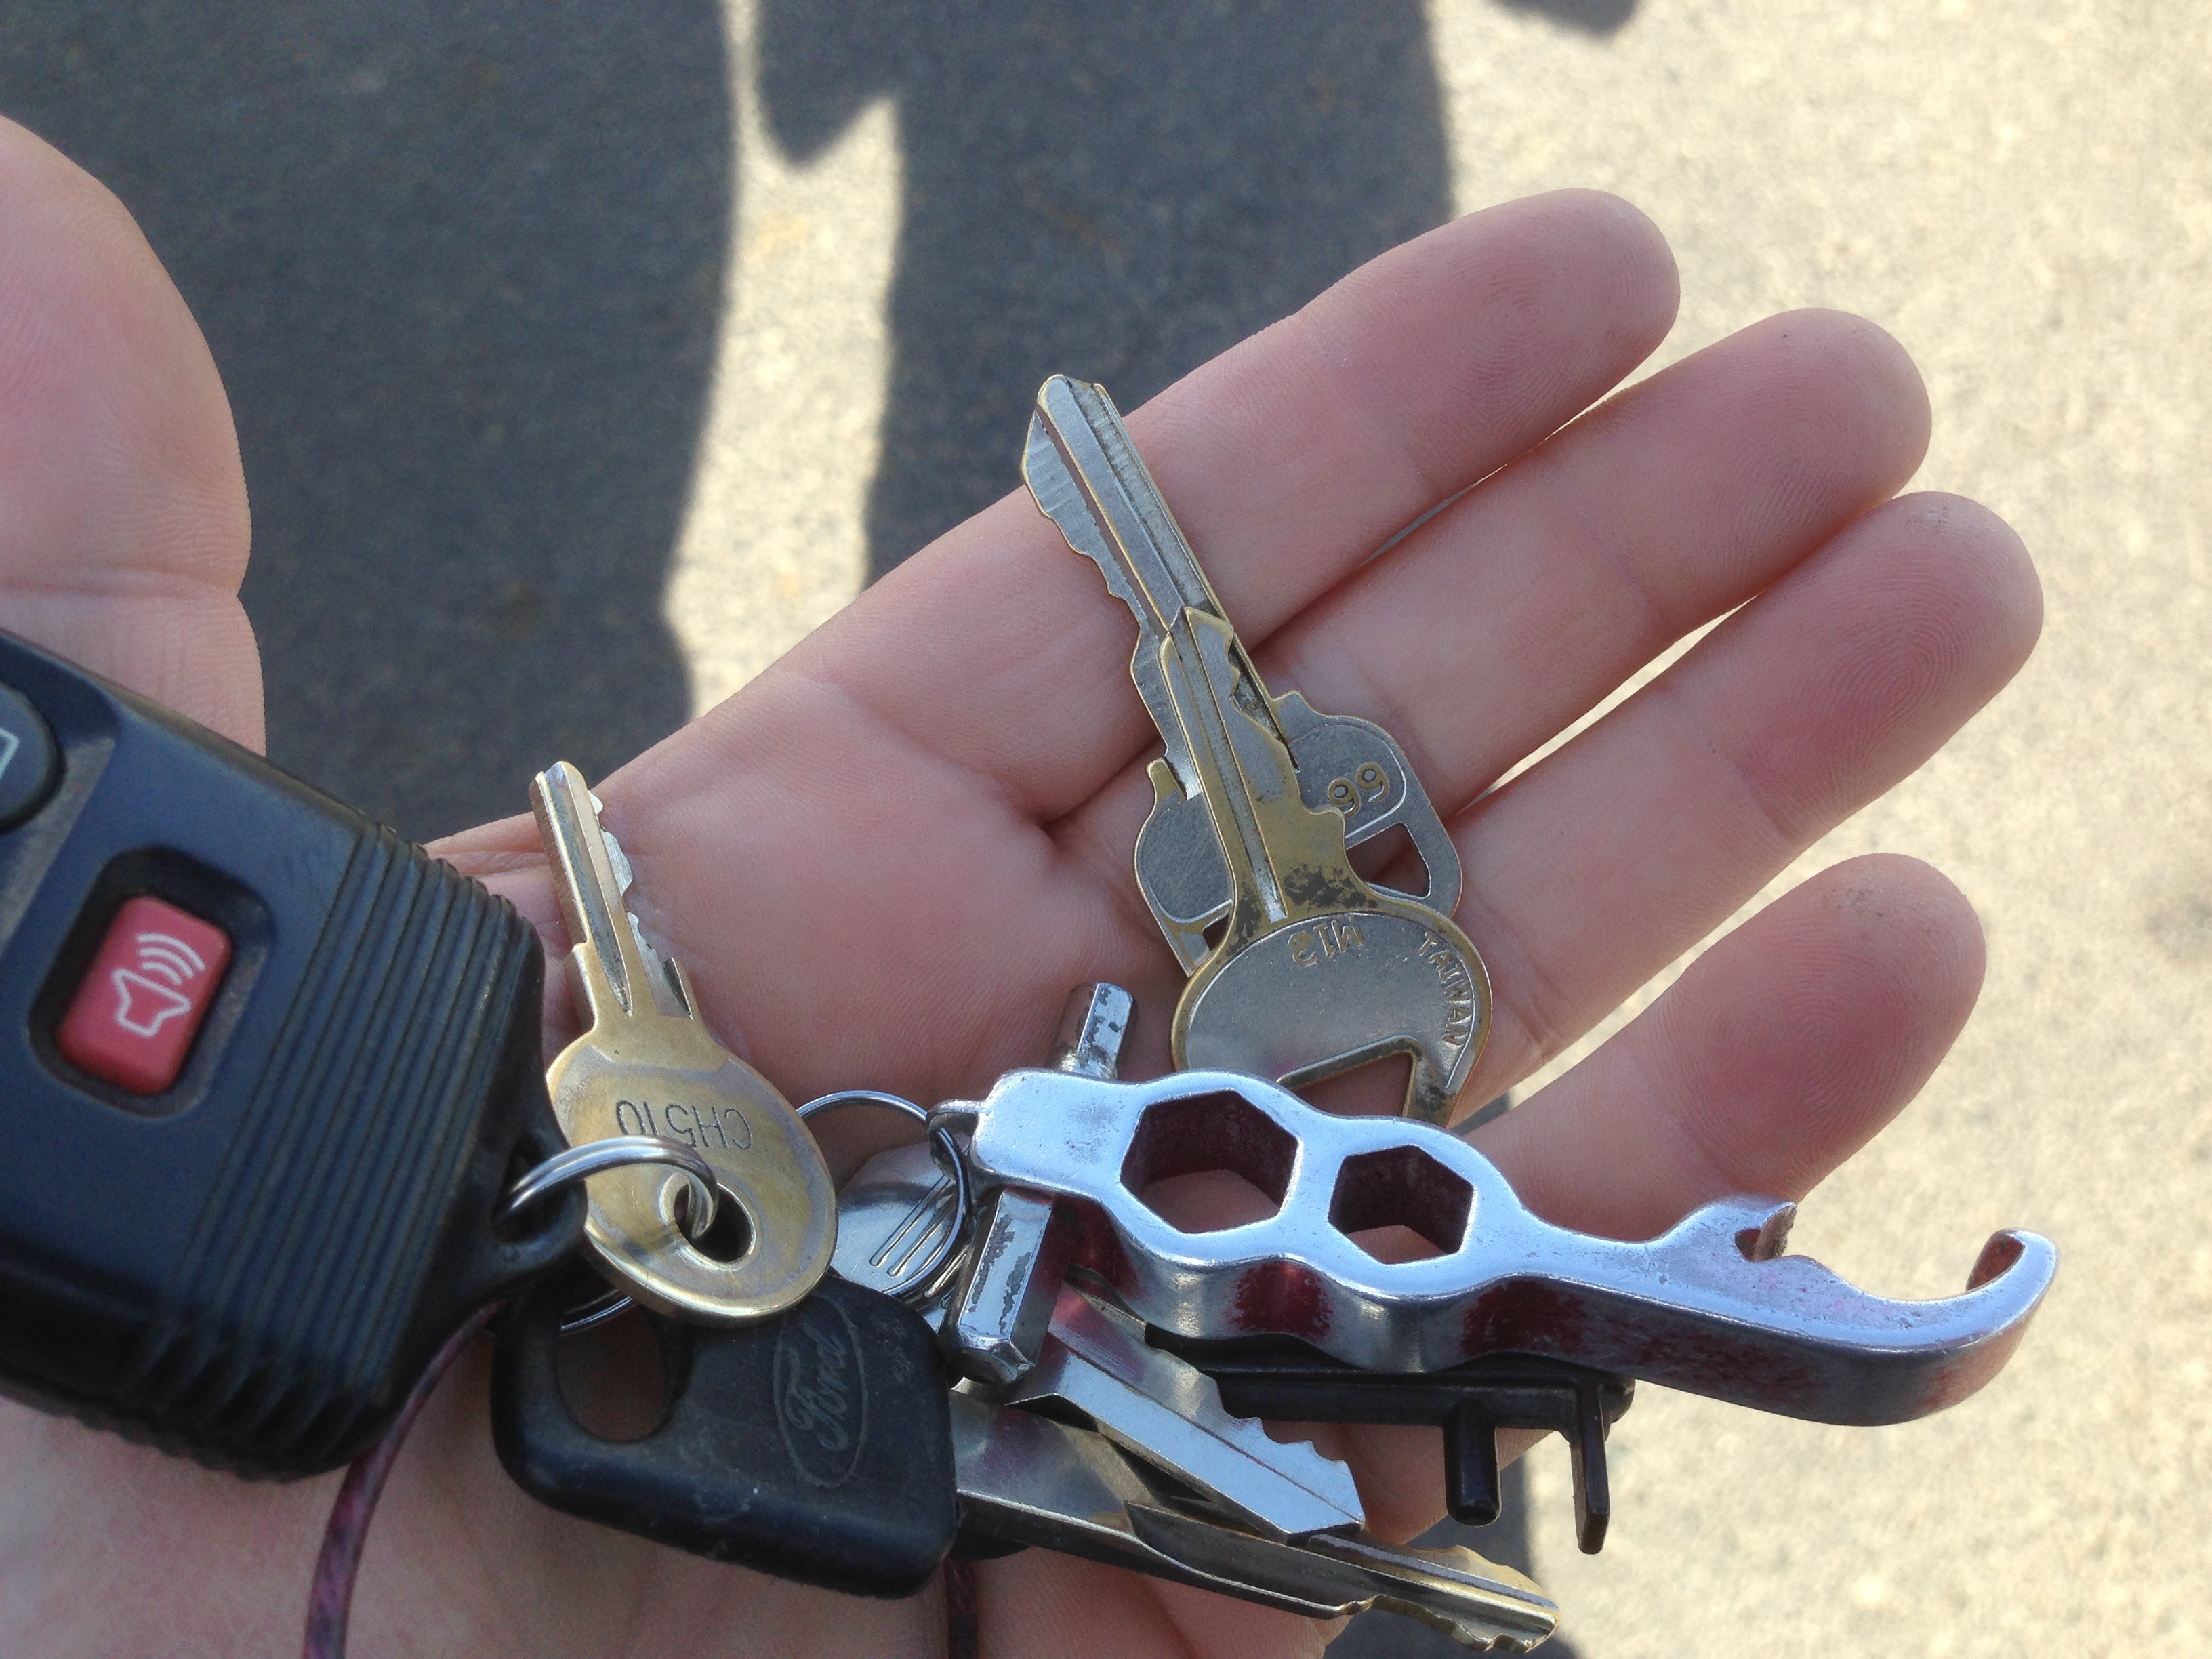
hand, finger, weapon, firearm, fashion accessory, gun accessory